Samuel Pepys Club

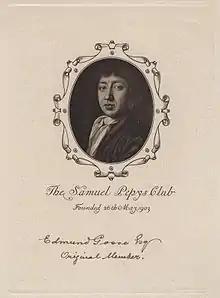
"Diploma of membership of the Samuel Pepys Club for Sir Edmund Gosse". Aquatint photogravure (1905) after an oil painting by John Hayls (1666). CC "The National Portrait Gallery", London.

The Samuel Pepys Club is a London club founded in 1903 to do honour to the memory of Samuel Pepys (1633–1703), the English naval administrator and Member of Parliament now best known as a diarist.